Panagiotis Kavvadias

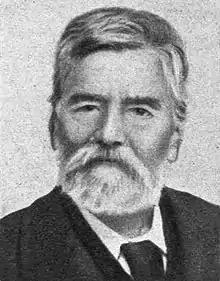
Stefanos Koumanoudis, whom Kavvadias replaced as secretary of the Archaeological Society of Athens

Kavvadias's own appointment in 1879, made by Panagiotis Efstratiadis, had marked the beginning of the expansion of the Archaeological Service, raising the number of its ephors from one to two. Kavvadias continued the recruitment of new ephors: by the end of his tenure, the Service had recruited over a dozen (having previously employed only the Ephor General between 1836 and 1866), including Habbo Gerhard Lolling and Konstantinos Kourouniotis, and established operations on the island of Crete, then an autonomous province of the Ottoman Empire. He also imposed the first formal academic criteria for ephors – his predecessor as Ephor General, Panagiotis Stamatakis, had received no university education or formal archaeological training – requiring that all ephors be graduates of the University of Athens, and either to have undertaken postgraduate study in archaeology or to pass an examination in archaeology, history, Ancient Greek and Latin. In 1887, he imposed the stricter requirement that all potential ephors hold a doctorate in either philology or archaeology, and that they subsequently pass an interview before a board composed of professors of classics, archaeology and history, which included the Ephor General.